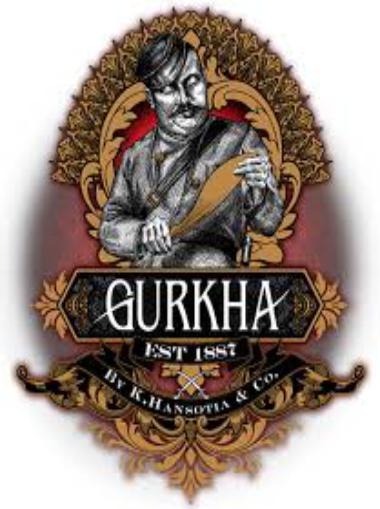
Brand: Gurkha-1
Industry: Others